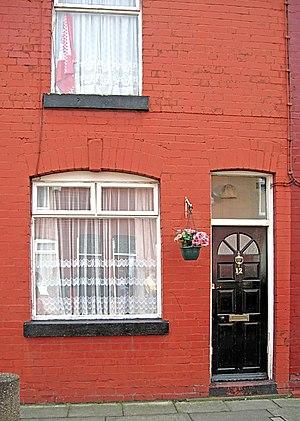
George Harrison, né le 25 février 1943 à Liverpool et mort le 29 novembre 2001 à Los Angeles, est un musicien britannique, guitariste, auteur-compositeur-interprète, producteur de cinéma, et le plus jeune membre des Beatles.